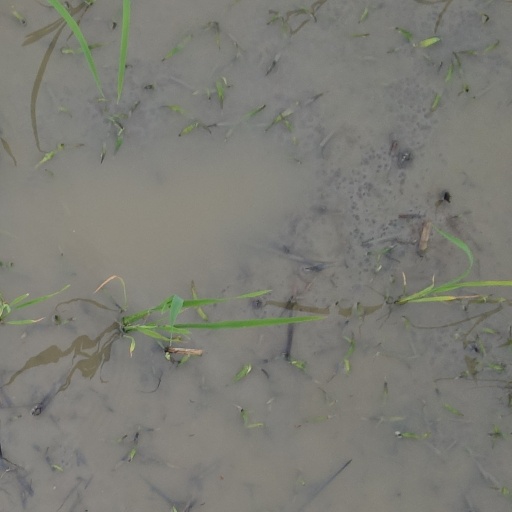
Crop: rice